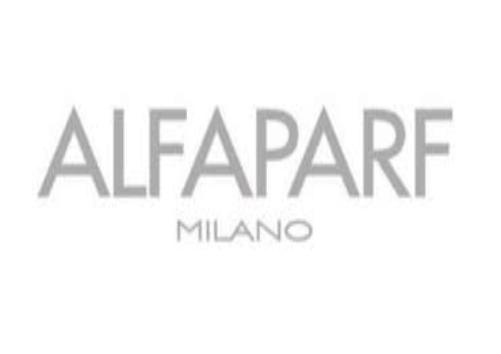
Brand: ALFAPARF
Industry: Necessities